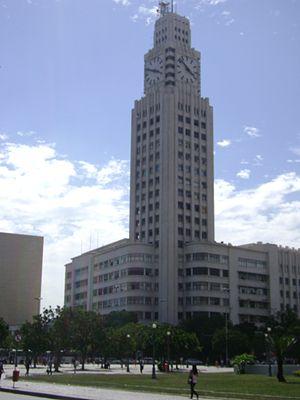
Depuis la construction de la Tour de la gare Central do Brasil en 1943, 56 immeubles d'au moins 100 mètres de hauteur ont été construits dans l'agglomération de Rio de Janeiro au Brésil.